Thomas Norton (alchemist)

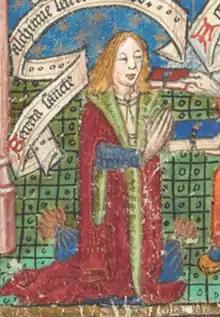
Illumination of Thomas Norton from a contemporary manuscript of the "Ordinal", likely written under his supervision.

Thomas Norton (b. <1436 – d. c. 1513) was an English poet and alchemist best known for his 1477 alchemical poem, "The Ordinal of Alchemy".